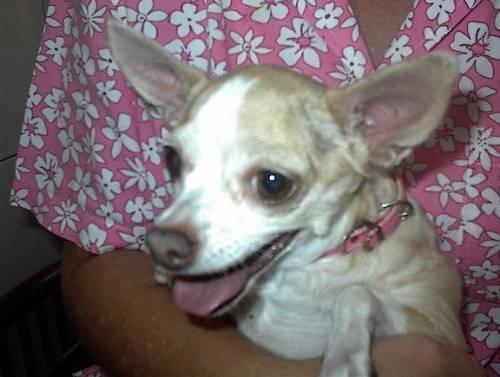
dog